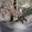
Label: fox